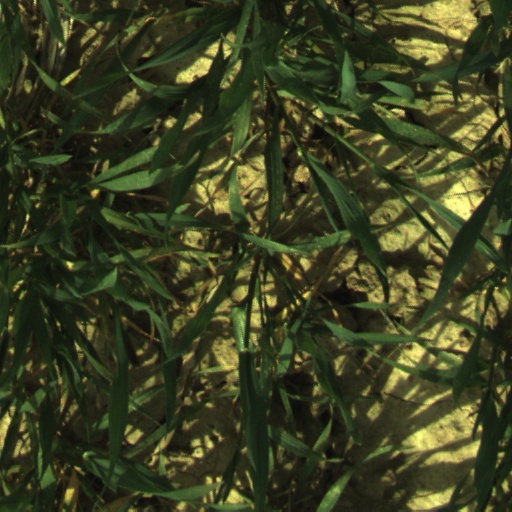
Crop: wheat